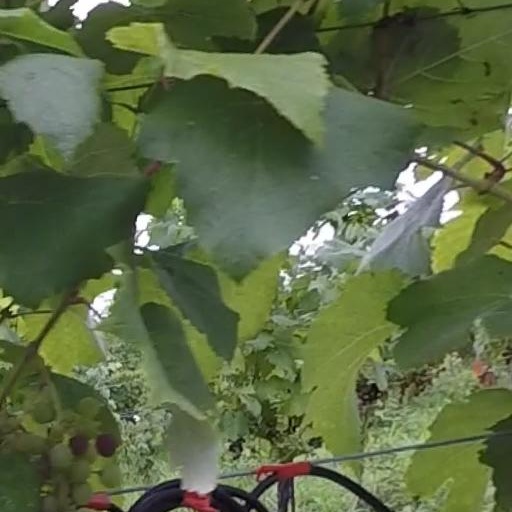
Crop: grape